Marovo Lagoon

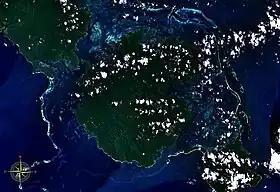
Vangunu Island seen from space. Marovo lagoon can be seen north of the island.

Marovo Lagoon is the largest double-barrier enclosed lagoon in the world. Located in the New Georgia Islands, Western Province, Solomon Islands, between Vangunu and Nggatokae islands, both extinct volcanic islands, at . It covers and is protected by a double barrier reef system. The "Marovo Lagoon World Heritage Area" is considered an area of high biodiversity and conservation value. The name "Marovo" is derived from the "island of Marovo" in the centre of the lagoon.